The Council of Elrond

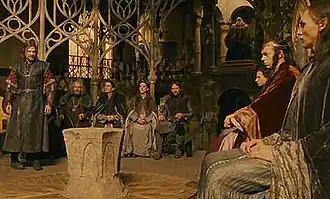
Film still showing Peter Jackson's portrayal of the Council

The Tolkien scholar Daniel Timmons, mainly critical of Jackson's interpretation, writes that Jackson alters the moment when Frodo accepts the quest to destroy the Ring, "but this time elevates Frodo to the stature that Tolkien has portrayed throughout his book". Timmons notes that Jackson favours the "frenetic moment, the council arguing, over Tolkien's [approach], the council in quiet reflection". He writes that the scene succeeds in "vividly and effectively" displaying Frodo's "momentous decision. We see Frodo's inner struggle, his doubts, his fears, balanced against his sense that he is the right one for the task; he recognizes that his humble and non-aggressive nature make him the best available person to bear this burden. Alas, would that many more such moments existed in Jackson's film."